Richard Dostálek

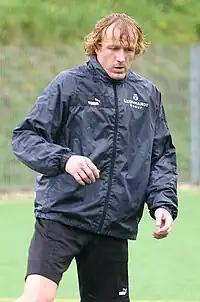
Dostálek with Erzgebirge Aue

Richard Dostálek (born 26 April 1974) is a Czech professional football coach and a former player who played as a midfielder. He is the manager of Zbrojovka Brno. He spent most of his Czech First League career at 1. FC Brno. In 1994, he won the Talent of the Year award at the Czech Footballer of the Year awards.